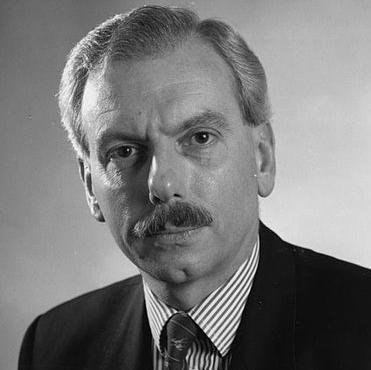
Age: 34